Claustrophobia (2008 film)

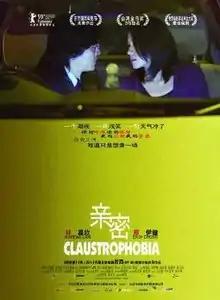

Claustrophobia is a 2008 Hong Kong romantic drama film written and directed by Ivy Ho in her directorial debut, and starring Karena Lam and Ekin Cheng.